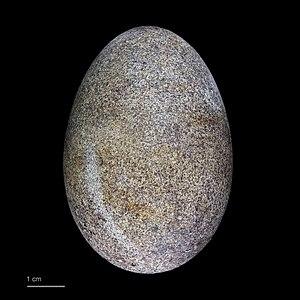
Le Phaéton à bec rouge, aussi dit Grand Phaéton, est une des trois espèces de phaétons, oiseaux de mer caractéristiques des régions intertropicales.